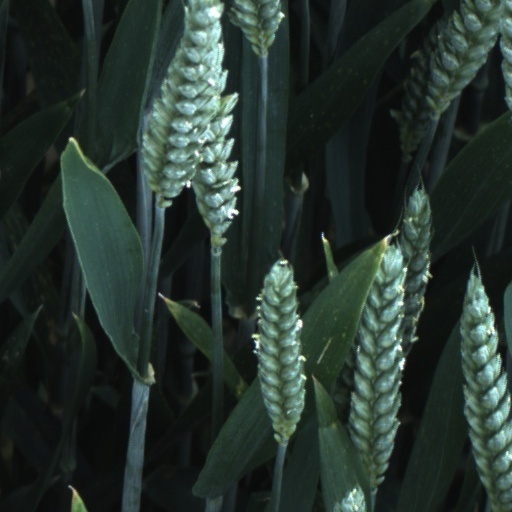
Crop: wheat